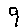
Label: 9